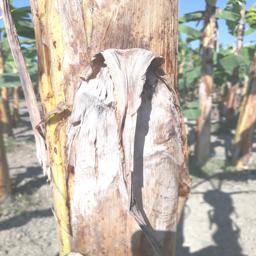
Label: PSEUDOSTEM WEEVIL